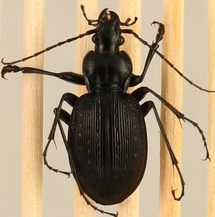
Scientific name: Carabus goryi
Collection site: Great Smoky Mountains National Park NEON (GRSM), plot GRSM_020